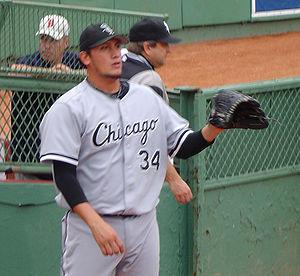
Freddy Antonio García est un lanceur droitier de baseball qui évolue dans les Ligues majeures de 1999 à 2013.